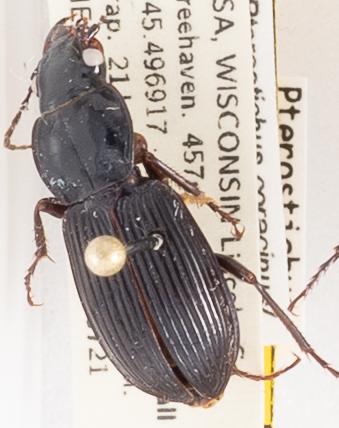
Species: Pterostichus coracinus
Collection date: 2020-07-21
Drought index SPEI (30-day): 2.09
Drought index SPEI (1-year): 2.09
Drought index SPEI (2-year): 2.09